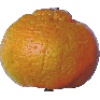
Label: mandarine